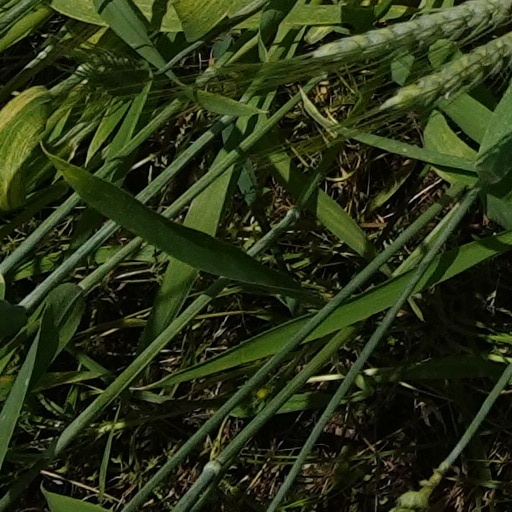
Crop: wheat